Bulhaa Dhombe

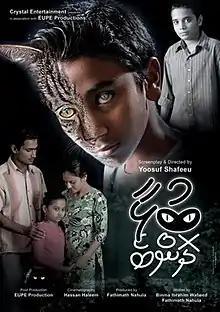
Official film poster

Bulhaa Dhombe is a 2009 Maldivian short children's film directed by Yoosuf Shafeeu. Produced by Fathimath Nahula under Crystal Entertainment, the film stars Sheela Najeeb, Hassan Haleem, Mohamed Faisal, Raaidh and Fathimath Aflaz Faisal in pivotal roles. Filming took place in K. Thulusdhoo.